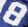
Number: 8